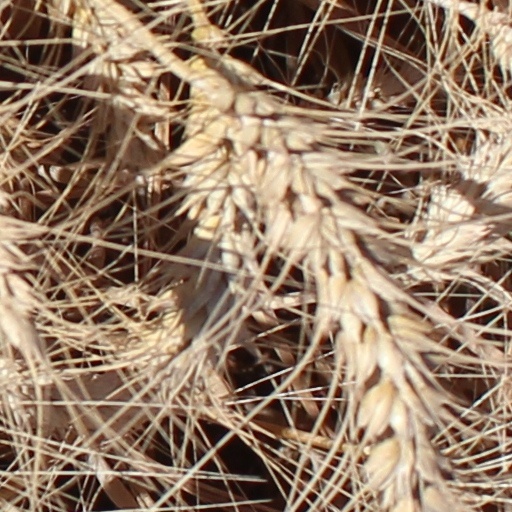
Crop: wheat